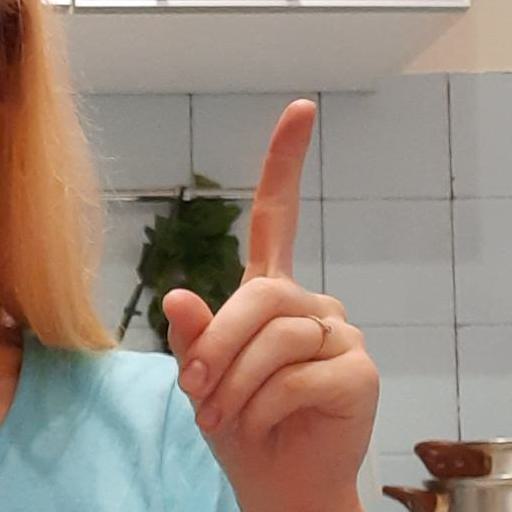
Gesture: one